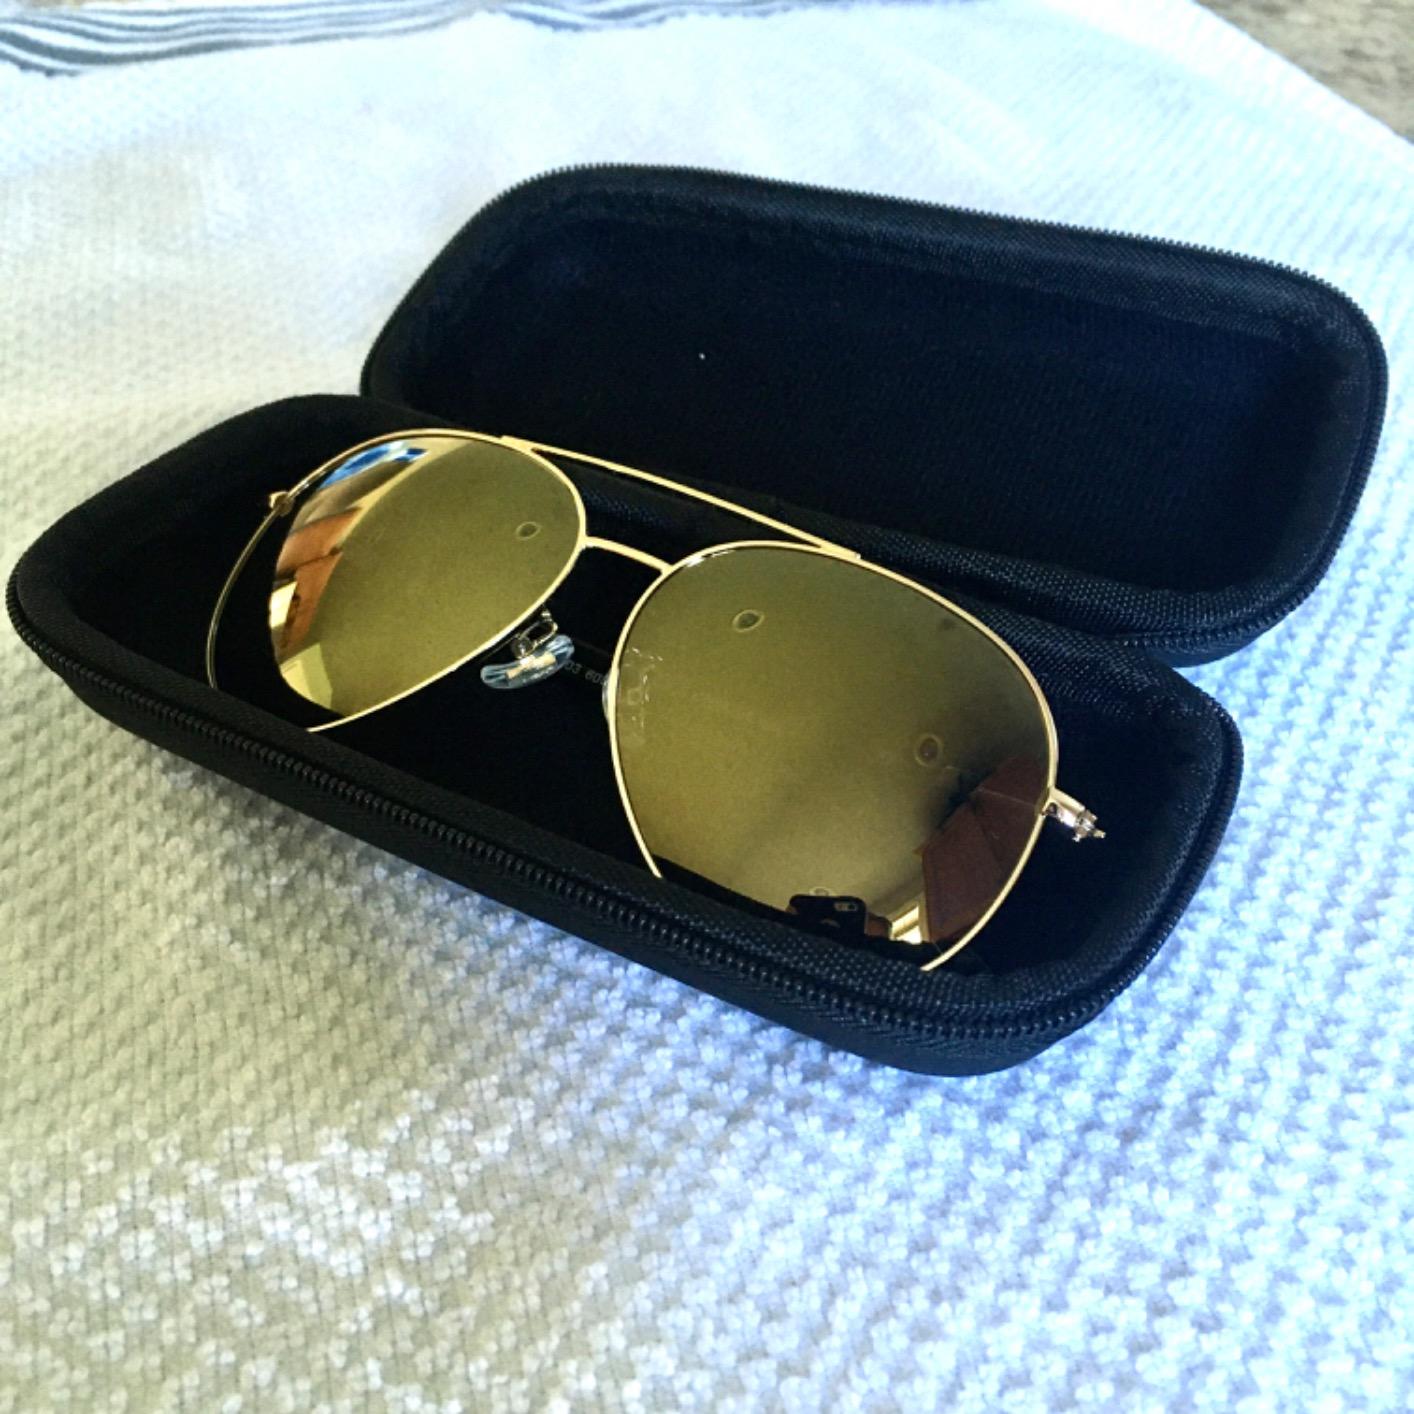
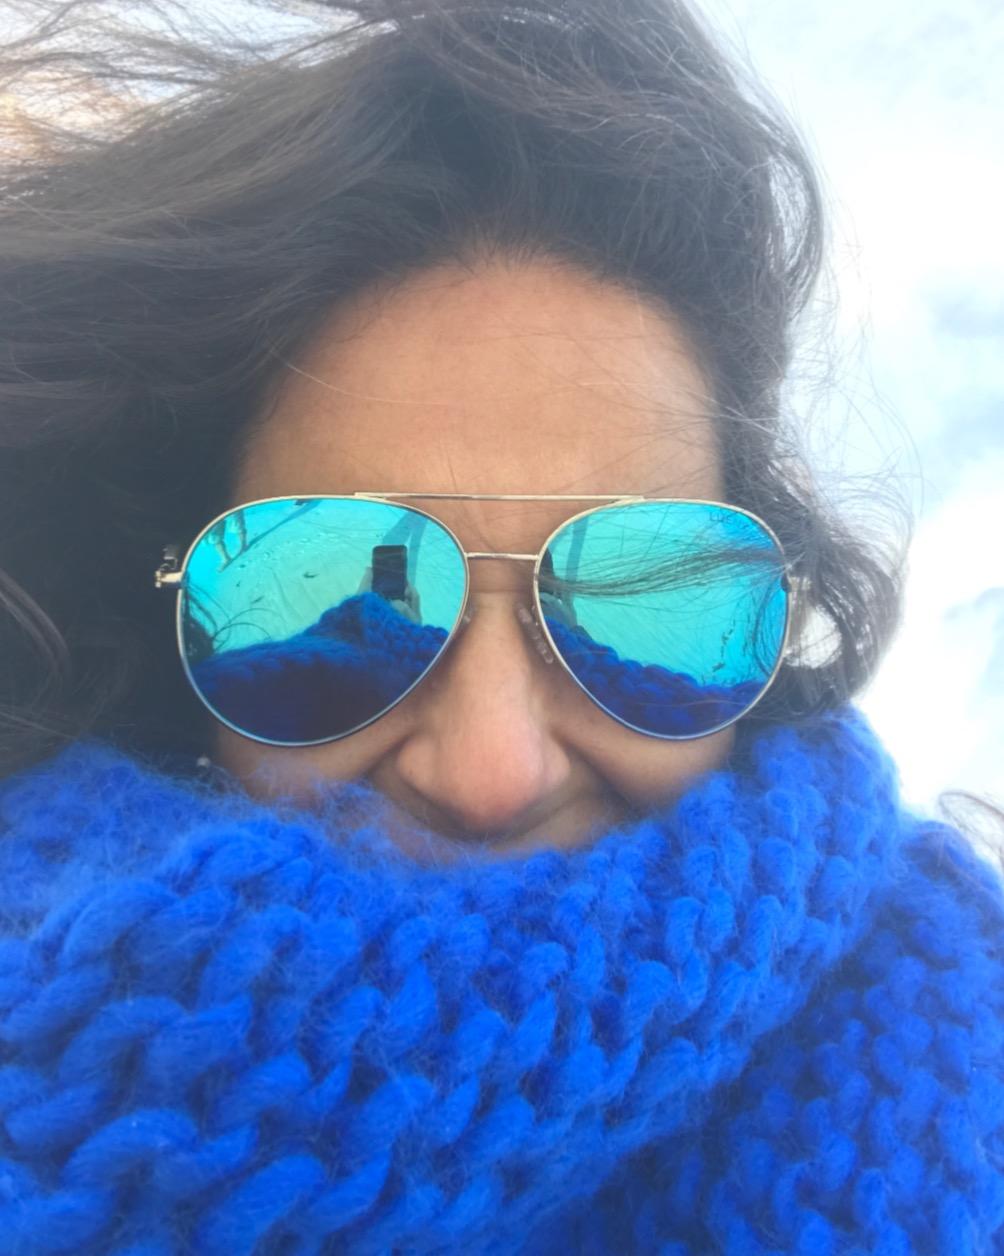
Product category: accessories_sunglasses
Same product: no